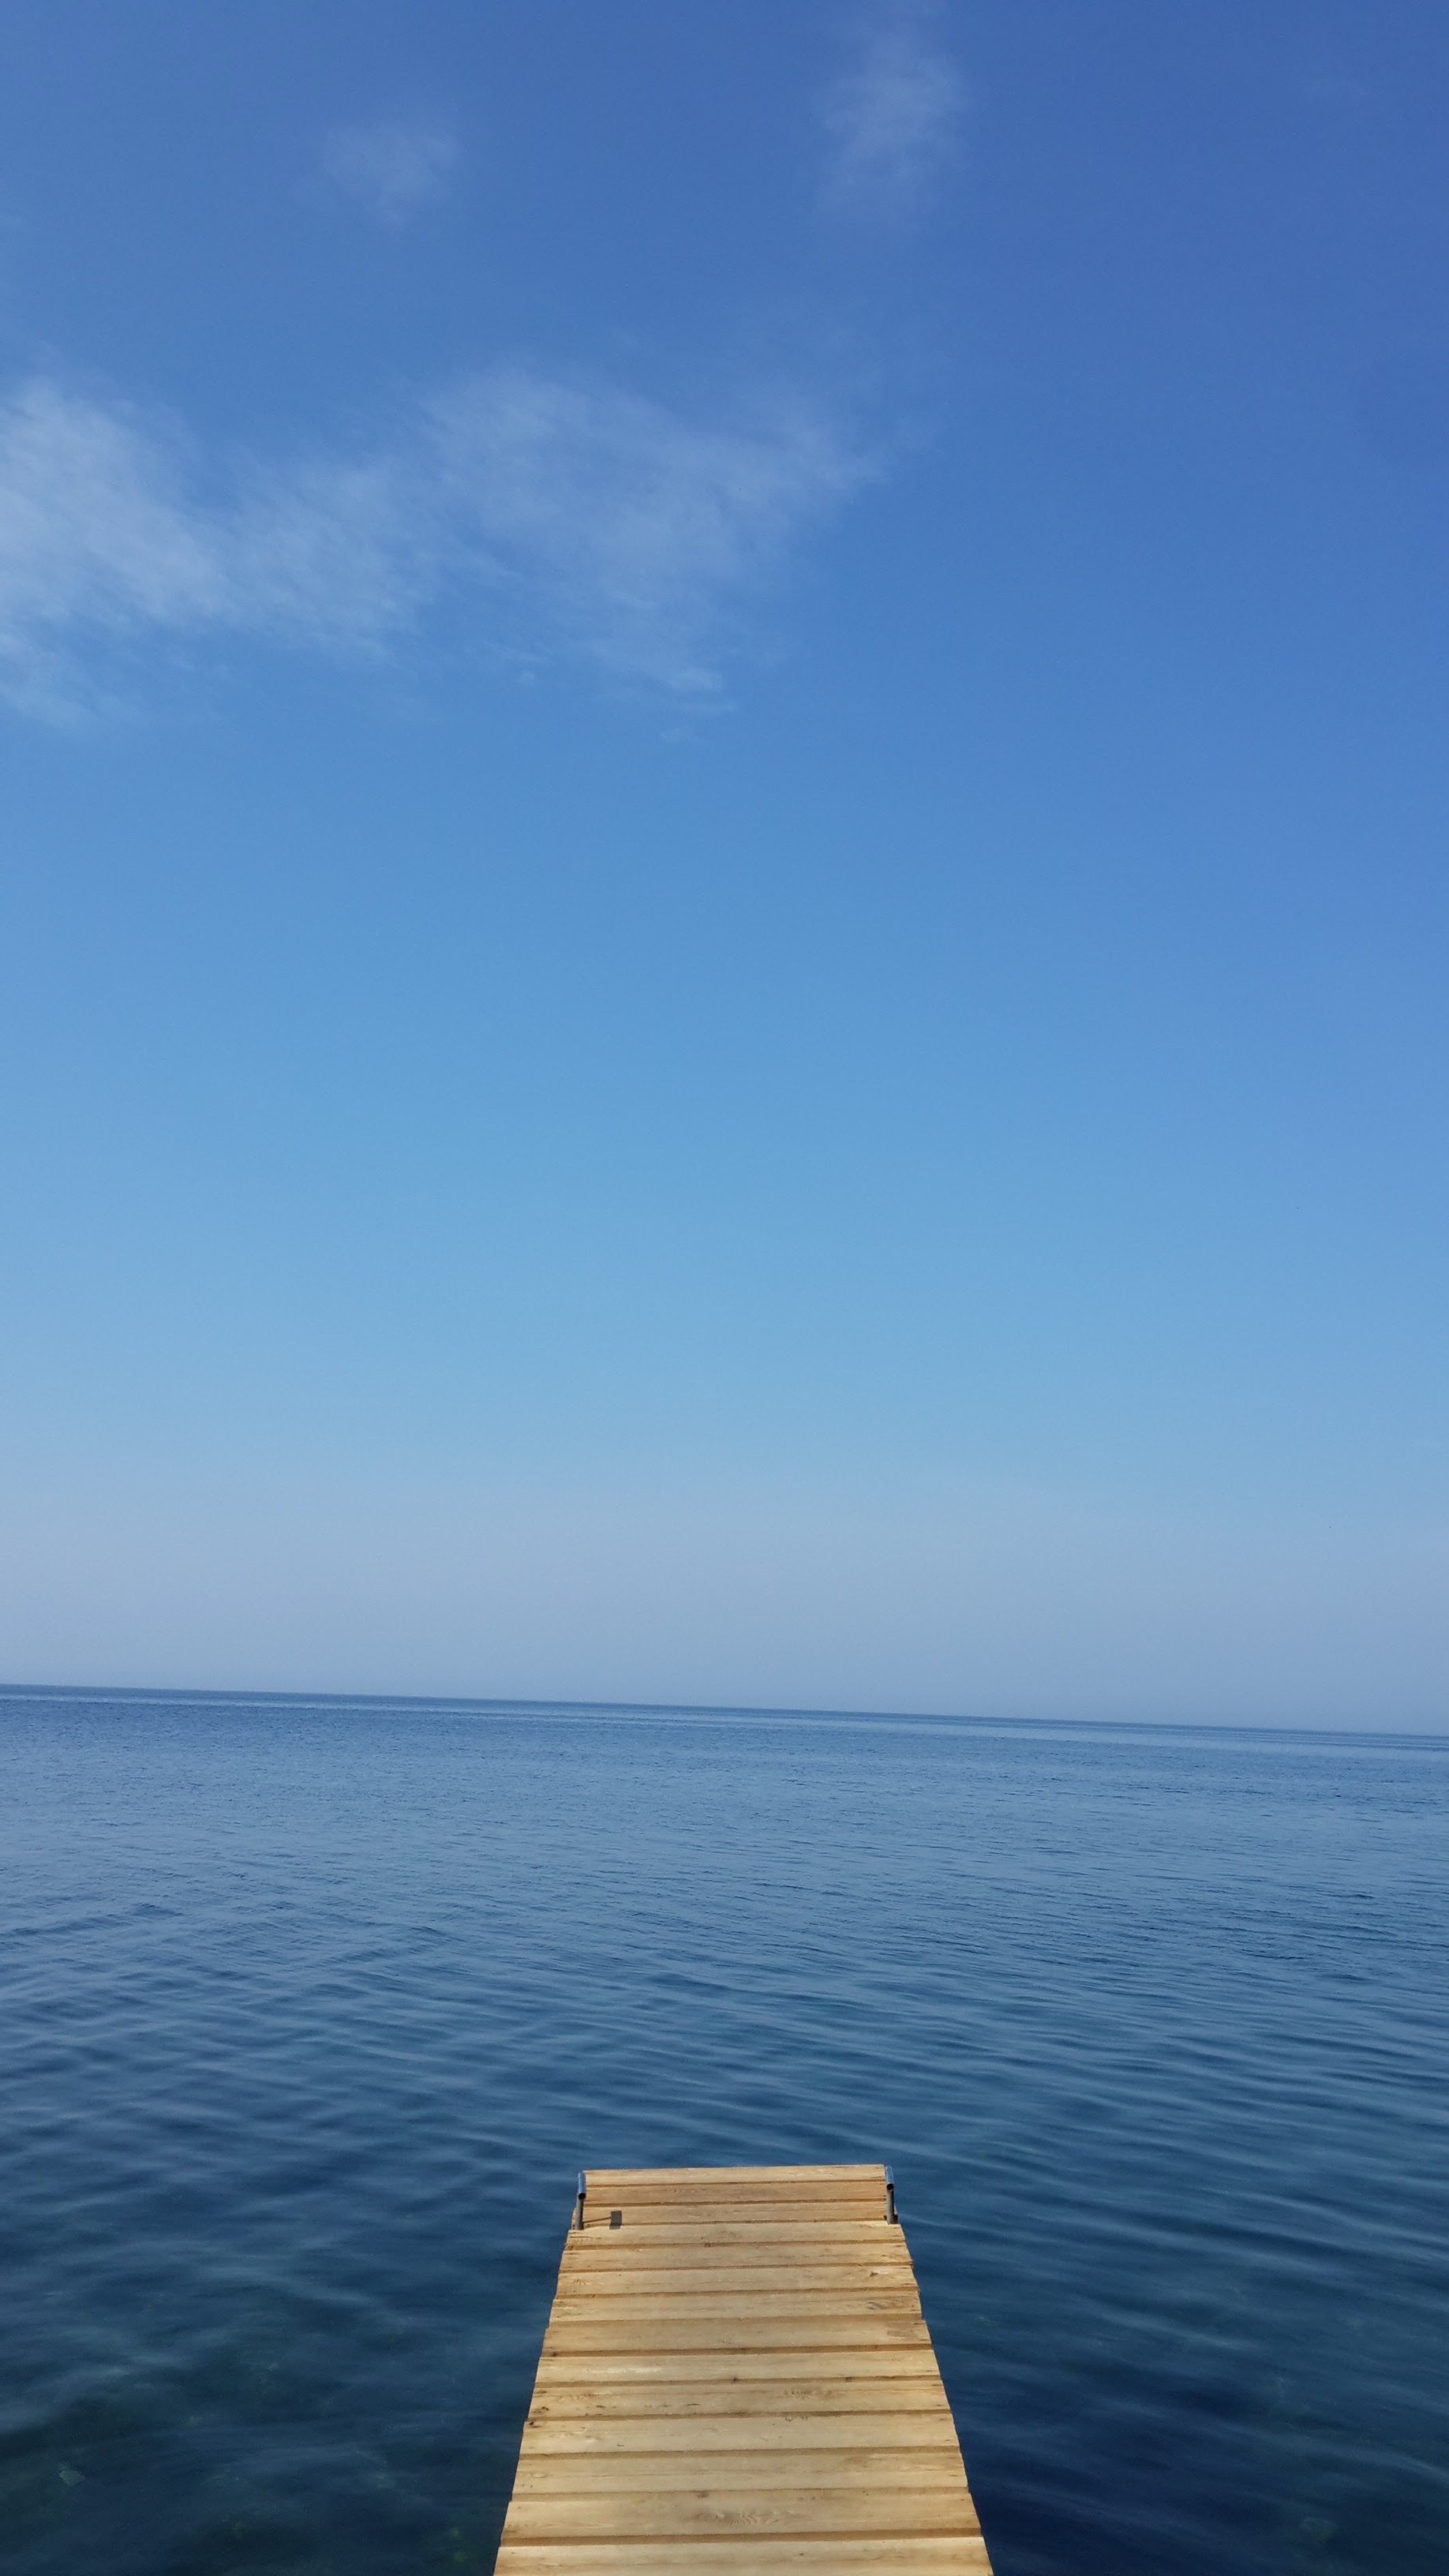
sea, coast, ocean, horizon, cloud, sky, boat, sunlight, shore, lake, reflection, vehicle, bay, passenger ship